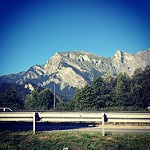
Label: mountain